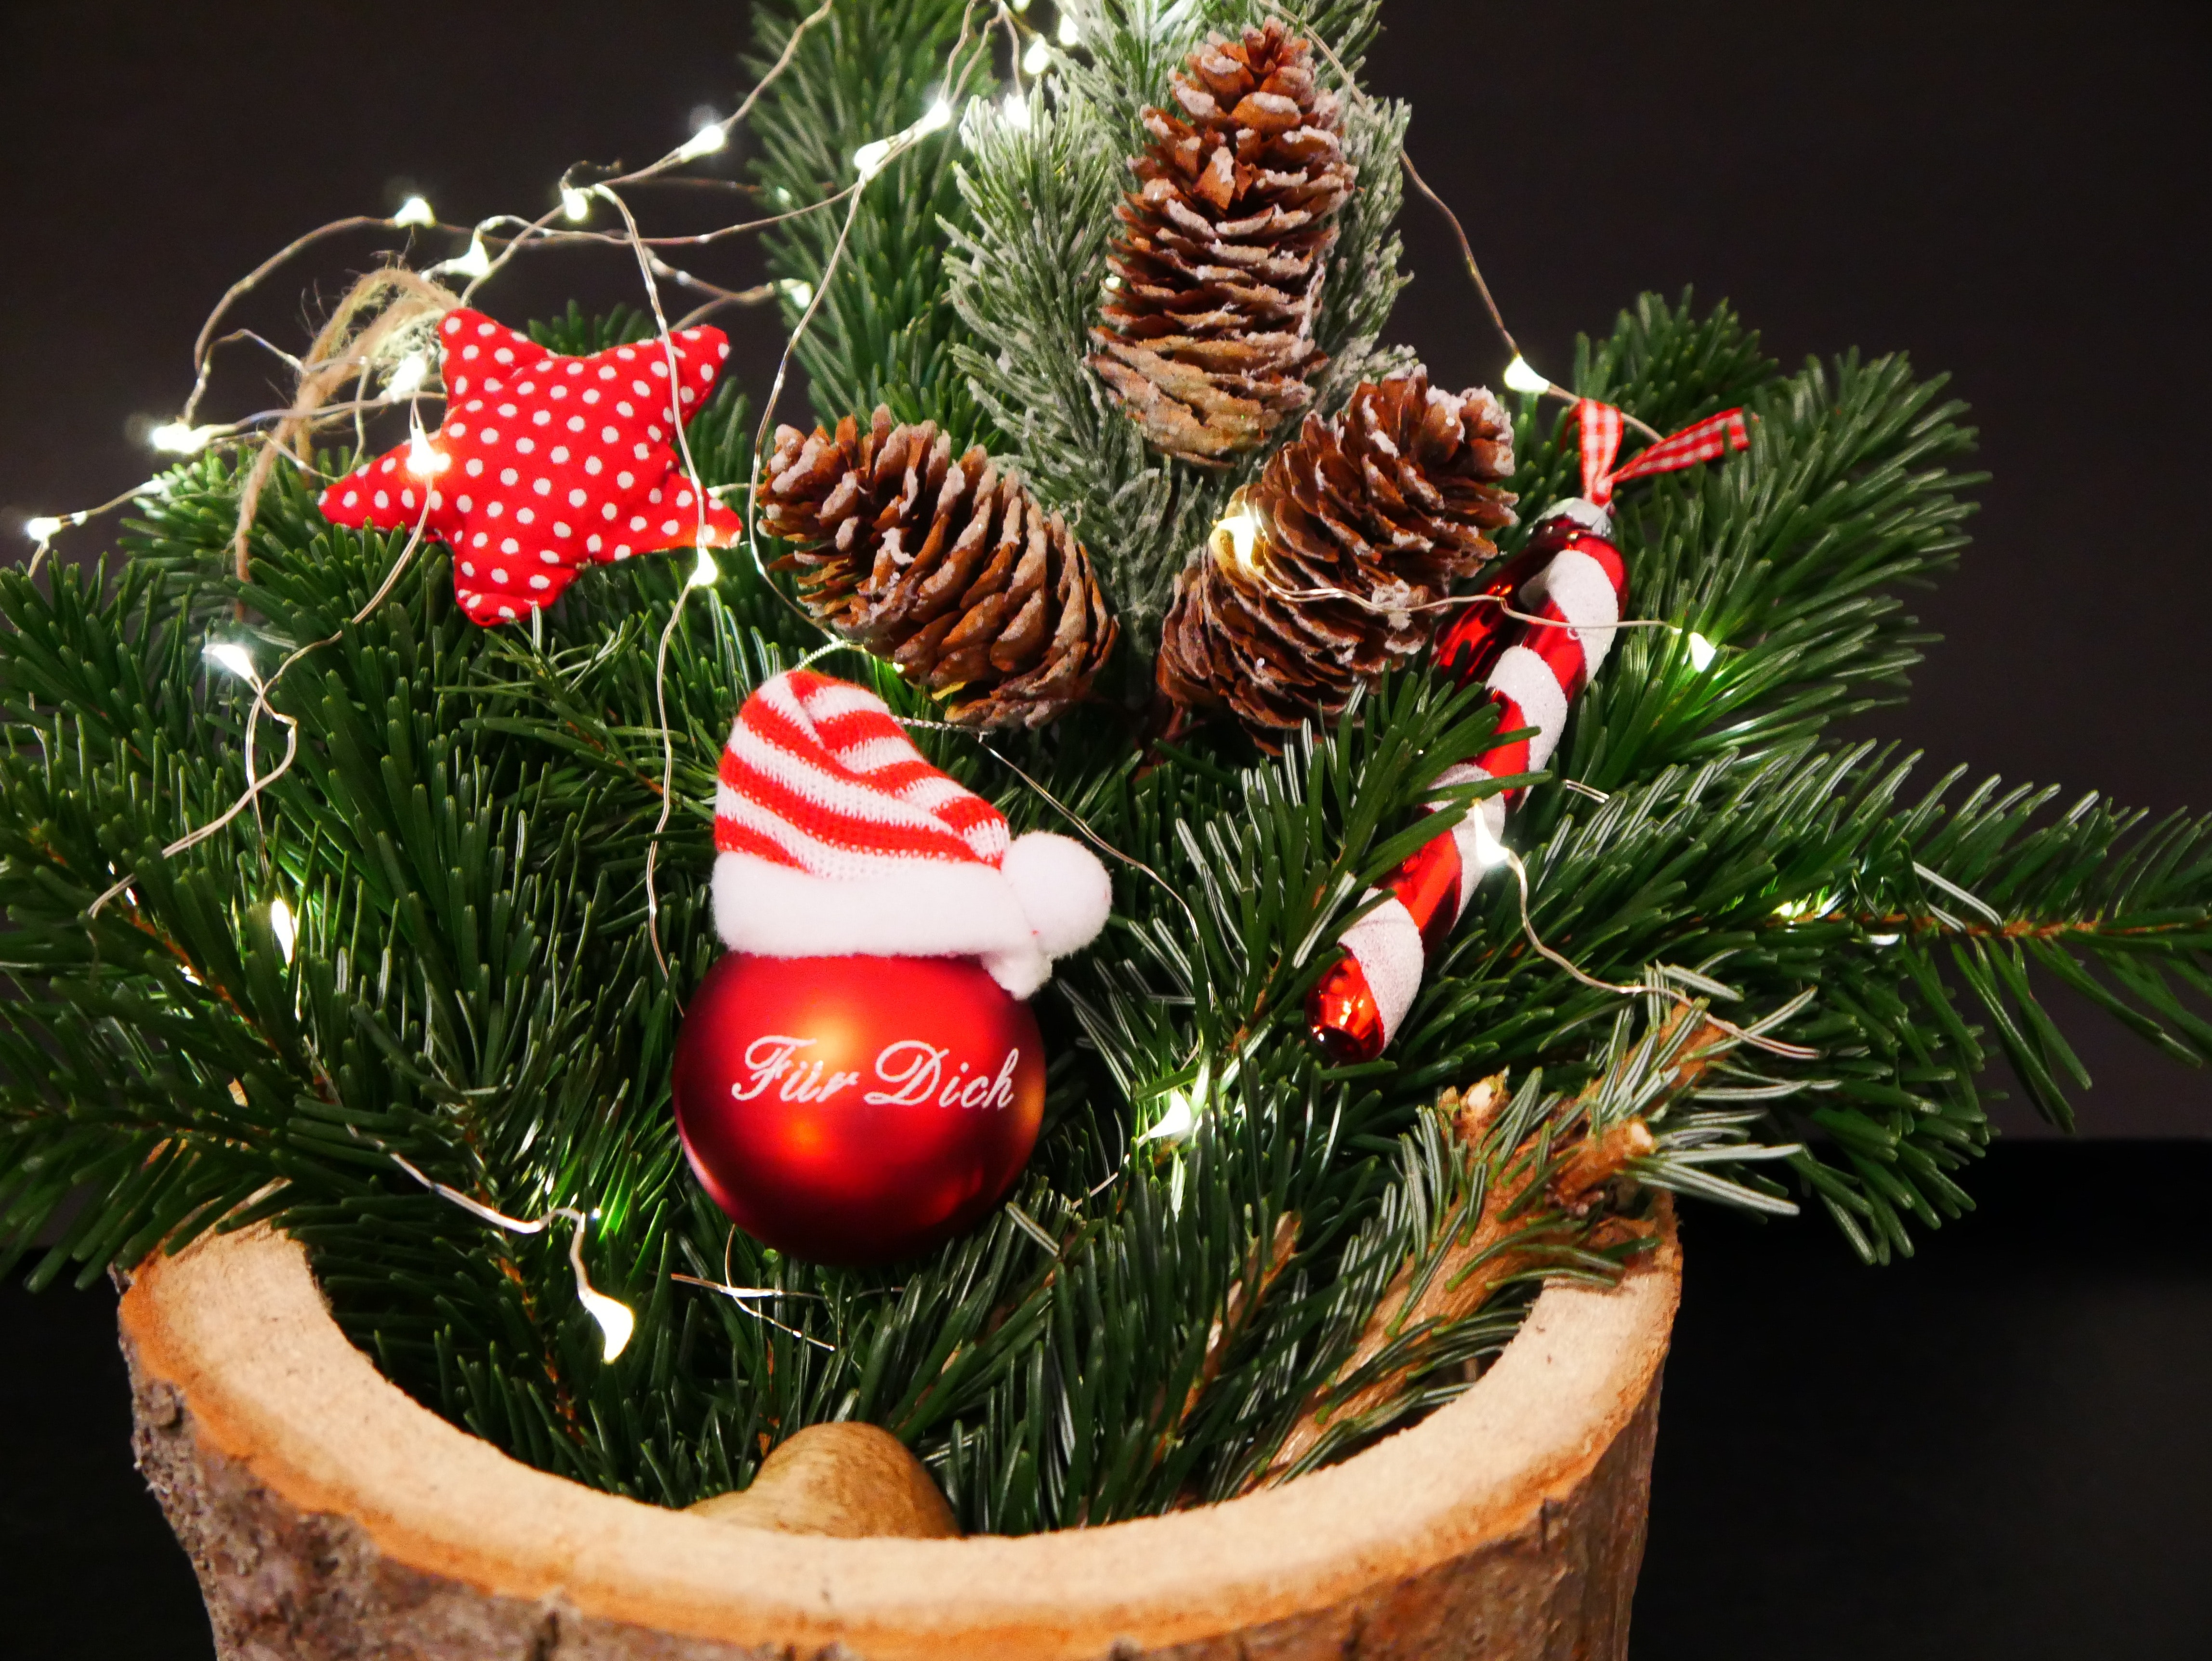
oregon pine, christmas ornament, christmas, conifer cone, christmas decoration, tree, pine, plant, christmas tree, Holiday ornament, conifer, fir, woody plant, pine family, spruce, christmas eve, branch, Colorado spruce, interior design, event, ornament, evergreen, natural material, holiday, confectionery, christmas lights